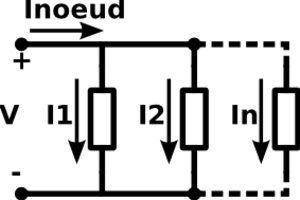
En électricité, un montage en parallèle ou en dérivation dans un circuit électrique est une disposition en branches connectées par des nœuds communs. Dans le cas d'un élément à deux bornes, les éléments en parallèle partagent une paire de nœuds, trois pour un élément à trois bornes et ainsi de suite.